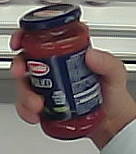
Product: barilla_pomodoro